History of the battery

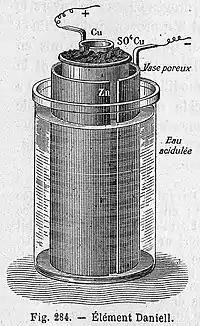
Porous pot cell

The porous pot version of the Daniell cell was invented by John Dancer, a Liverpool instrument maker, in 1838. It consists of a central zinc anode dipped into a porous earthenware pot containing a zinc sulfate solution. The porous pot is, in turn, immersed in a solution of copper sulfate contained in a copper can, which acts as the cell's cathode. The use of a porous barrier allows ions to pass through but keeps the solutions from mixing.